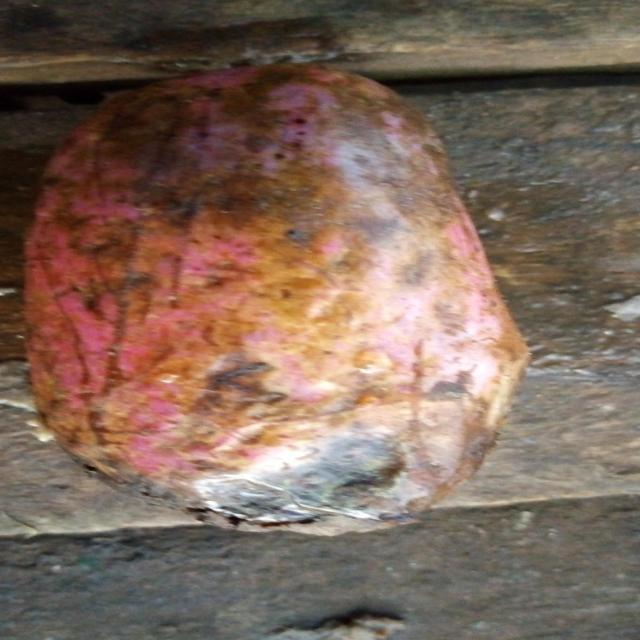
Plum grade: rotten